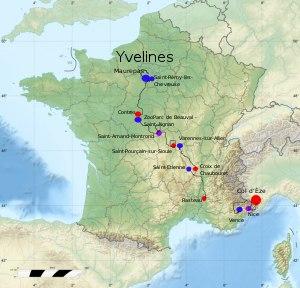
Paris-Nice est une course cycliste à étapes professionnelle française. Créée en 1933, elle est organisée par Amaury Sport Organisation. Elle a lieu au mois de mars pendant huit jours, ce qui en fait la première course par étapes majeure de l'année en Europe. La course commence généralement par un prologue dans la région parisienne et se termine avec une dernière étape à Nice ou sur le Col d'Èze qui surplombe la ville. La compétition est surnommée la « Course au soleil », car elle a lieu dans la première moitié de mars, commençant généralement dans des conditions froides et hivernales dans la capitale française avant d'atteindre le soleil de printemps sur la Côte d'Azur. Le parcours vallonné dans les derniers jours de course favorise les puncheurs-grimpeurs. L'épreuve se déroule en partie en même temps que Tirreno-Adriatico.